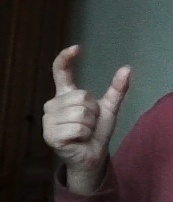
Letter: nun